Suzannecourt

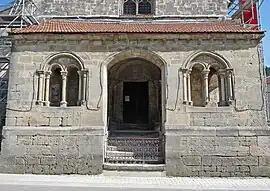
The church door in Suzannecourt

Suzannecourt is a commune in the Haute-Marne department in north-eastern France.